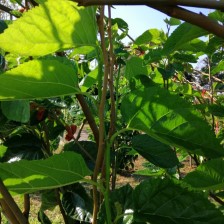
Variety: BlackOodTurkey